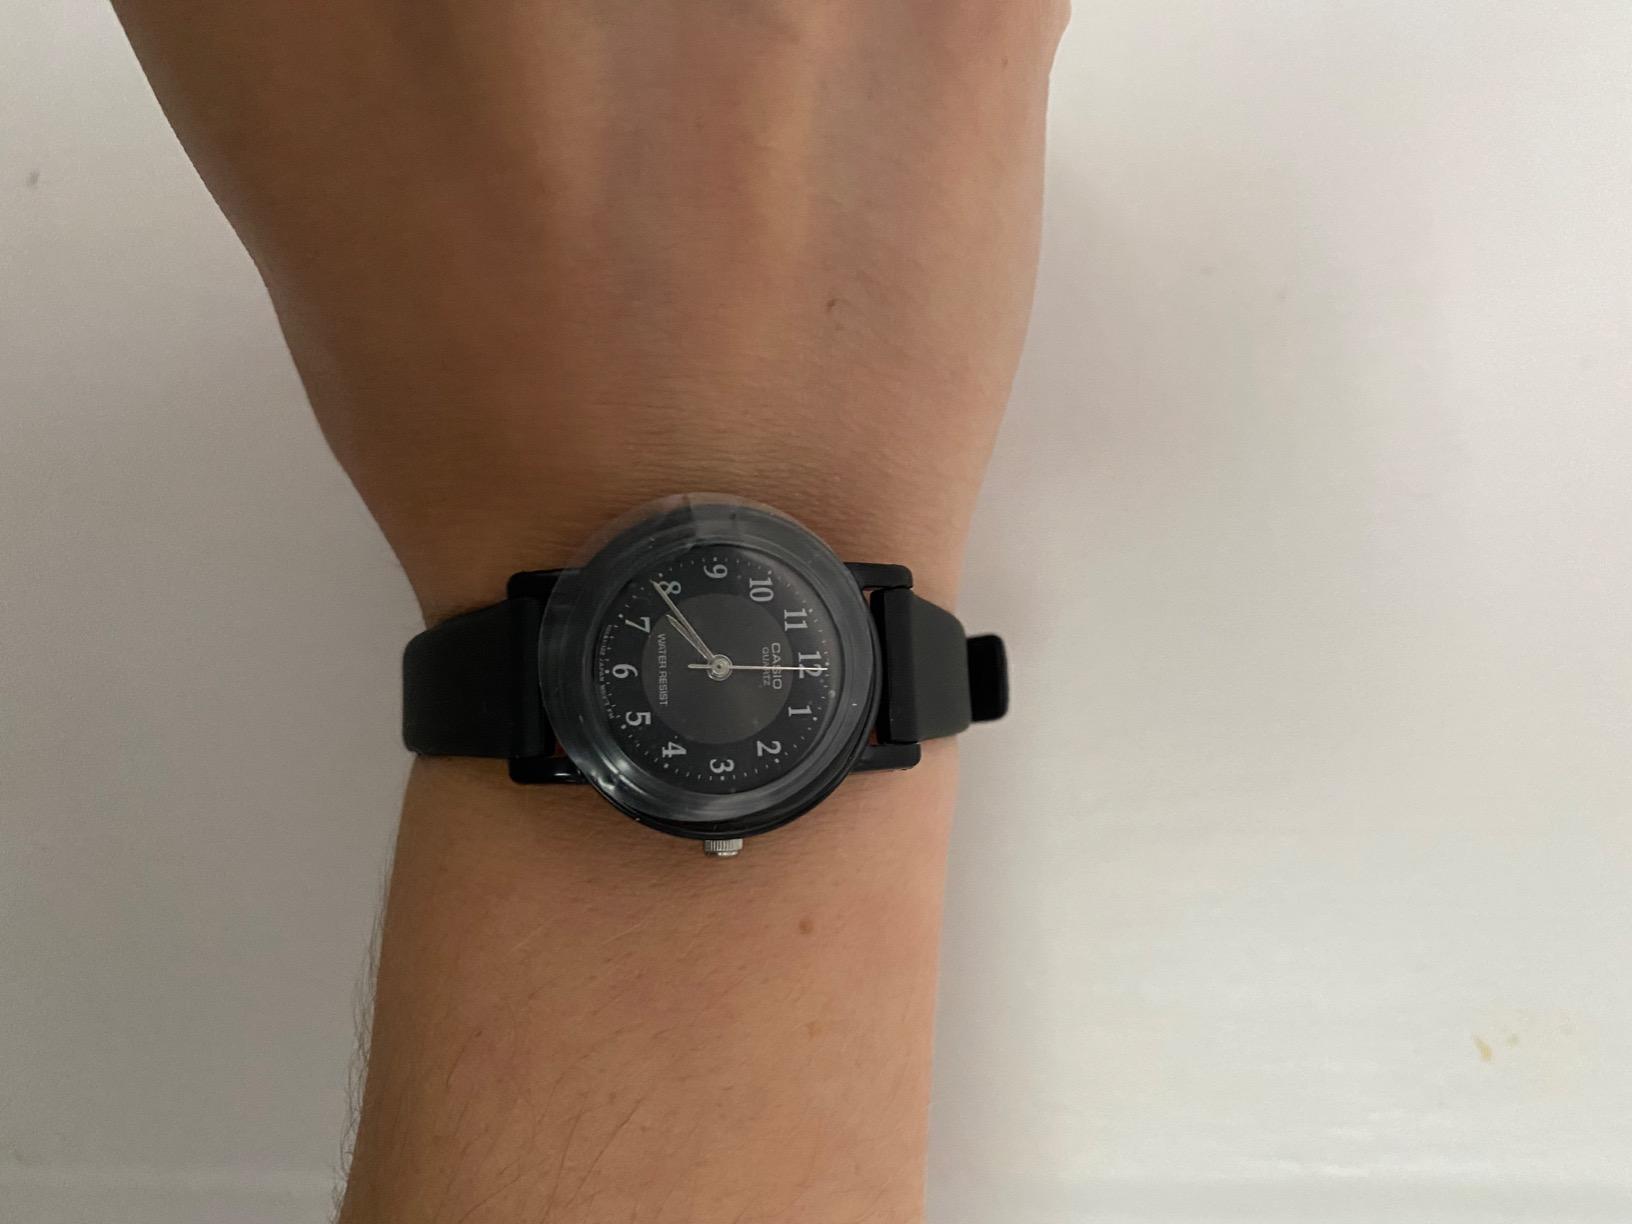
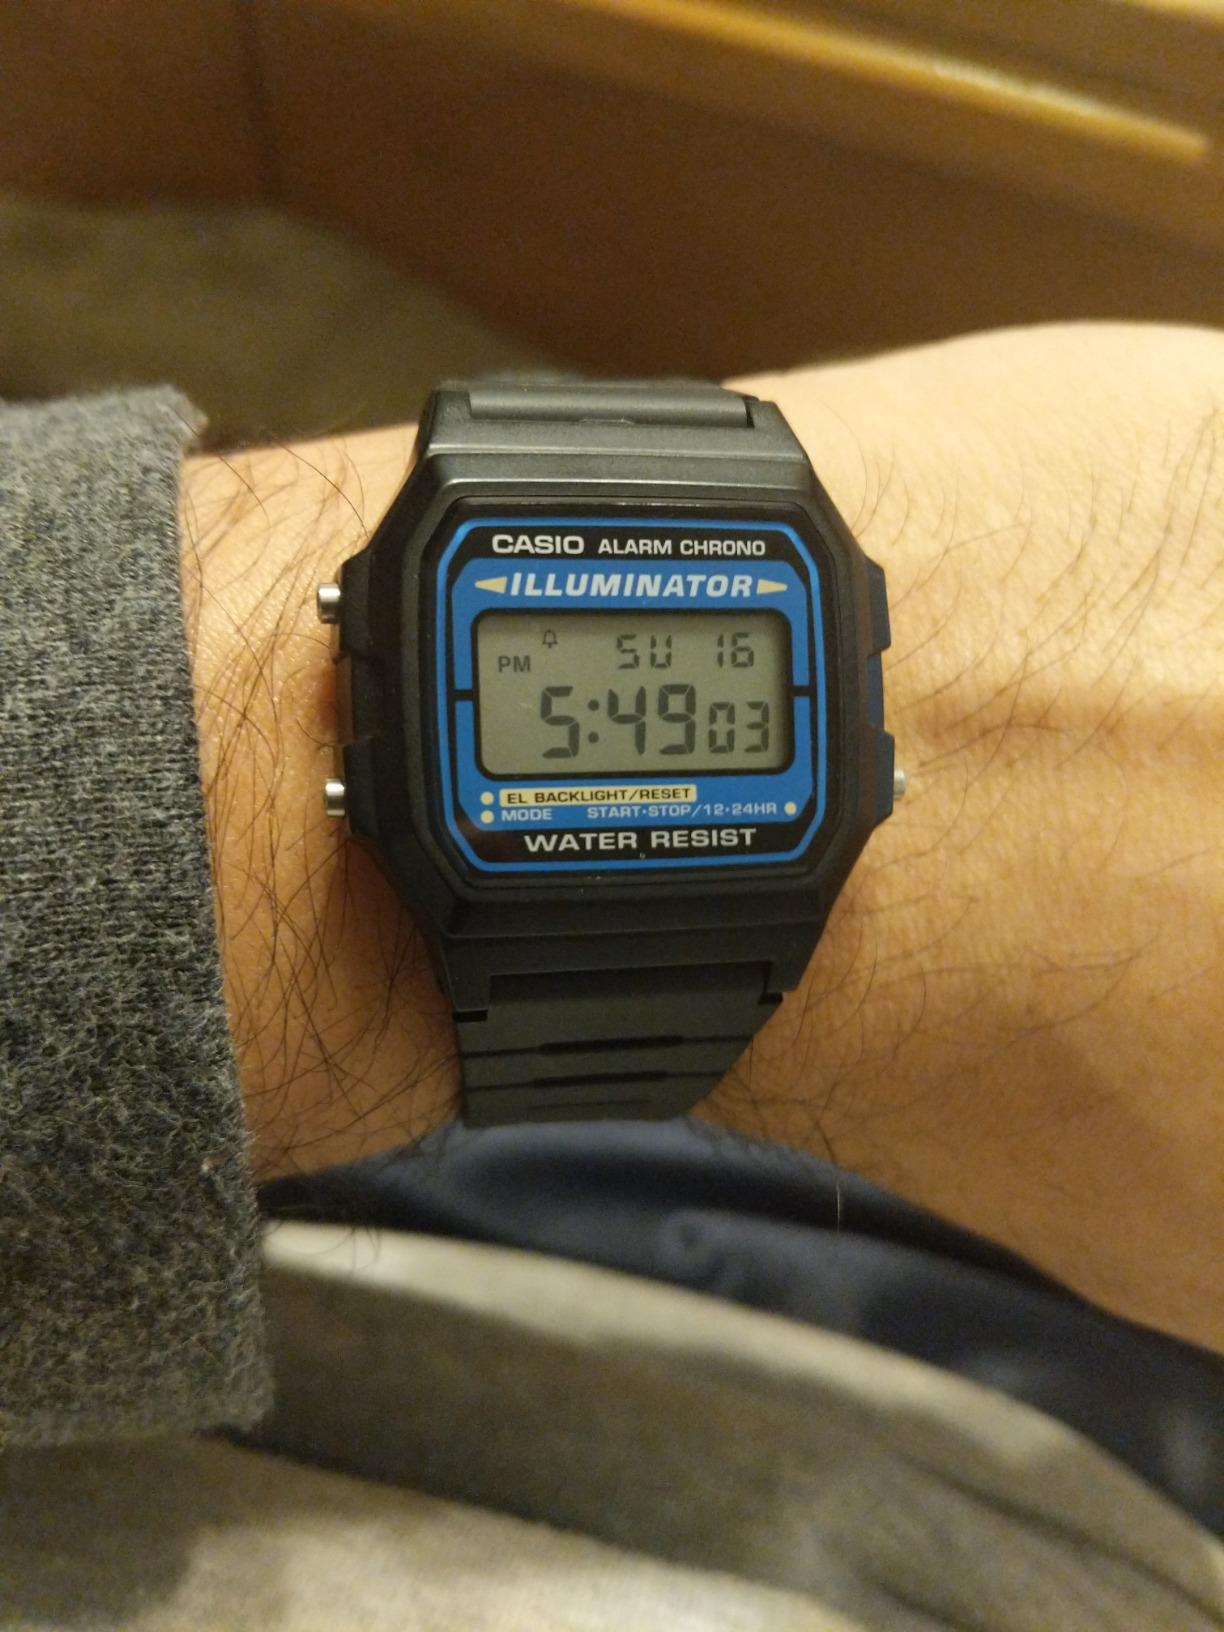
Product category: accessories_watch
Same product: no